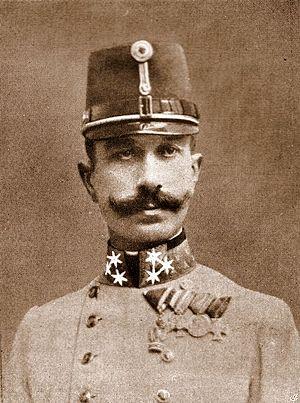
Eduard Freiherr von Böhm-Ermolli était un général autrichien pendant la Première Guerre mondiale promu au rang de Feldmarschall dans l'armée austro-hongroise. Il est à la tête de la 2ᵉ armée austro-hongroise, il combat principalement sur le front de Galicie durant la totalité du conflit.